Manhattanville University

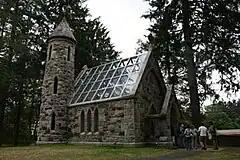
The restored nineteenth-century "Lady Chapel" in Ohnell Environmental Park

In addition to its 45 majors and minors of undergraduate study, Manhattanville University offers 75 graduate master's degrees and certificates and an Ed.D. in the School of Education. The university also offers Master's of Science degrees, a Master of Fine Arts, and a range of dual degree programs. The Institute for Managing Risk and the Women's Leadership Institute provide academic resources skills and events to serve the needs of individuals, organizations and businesses.